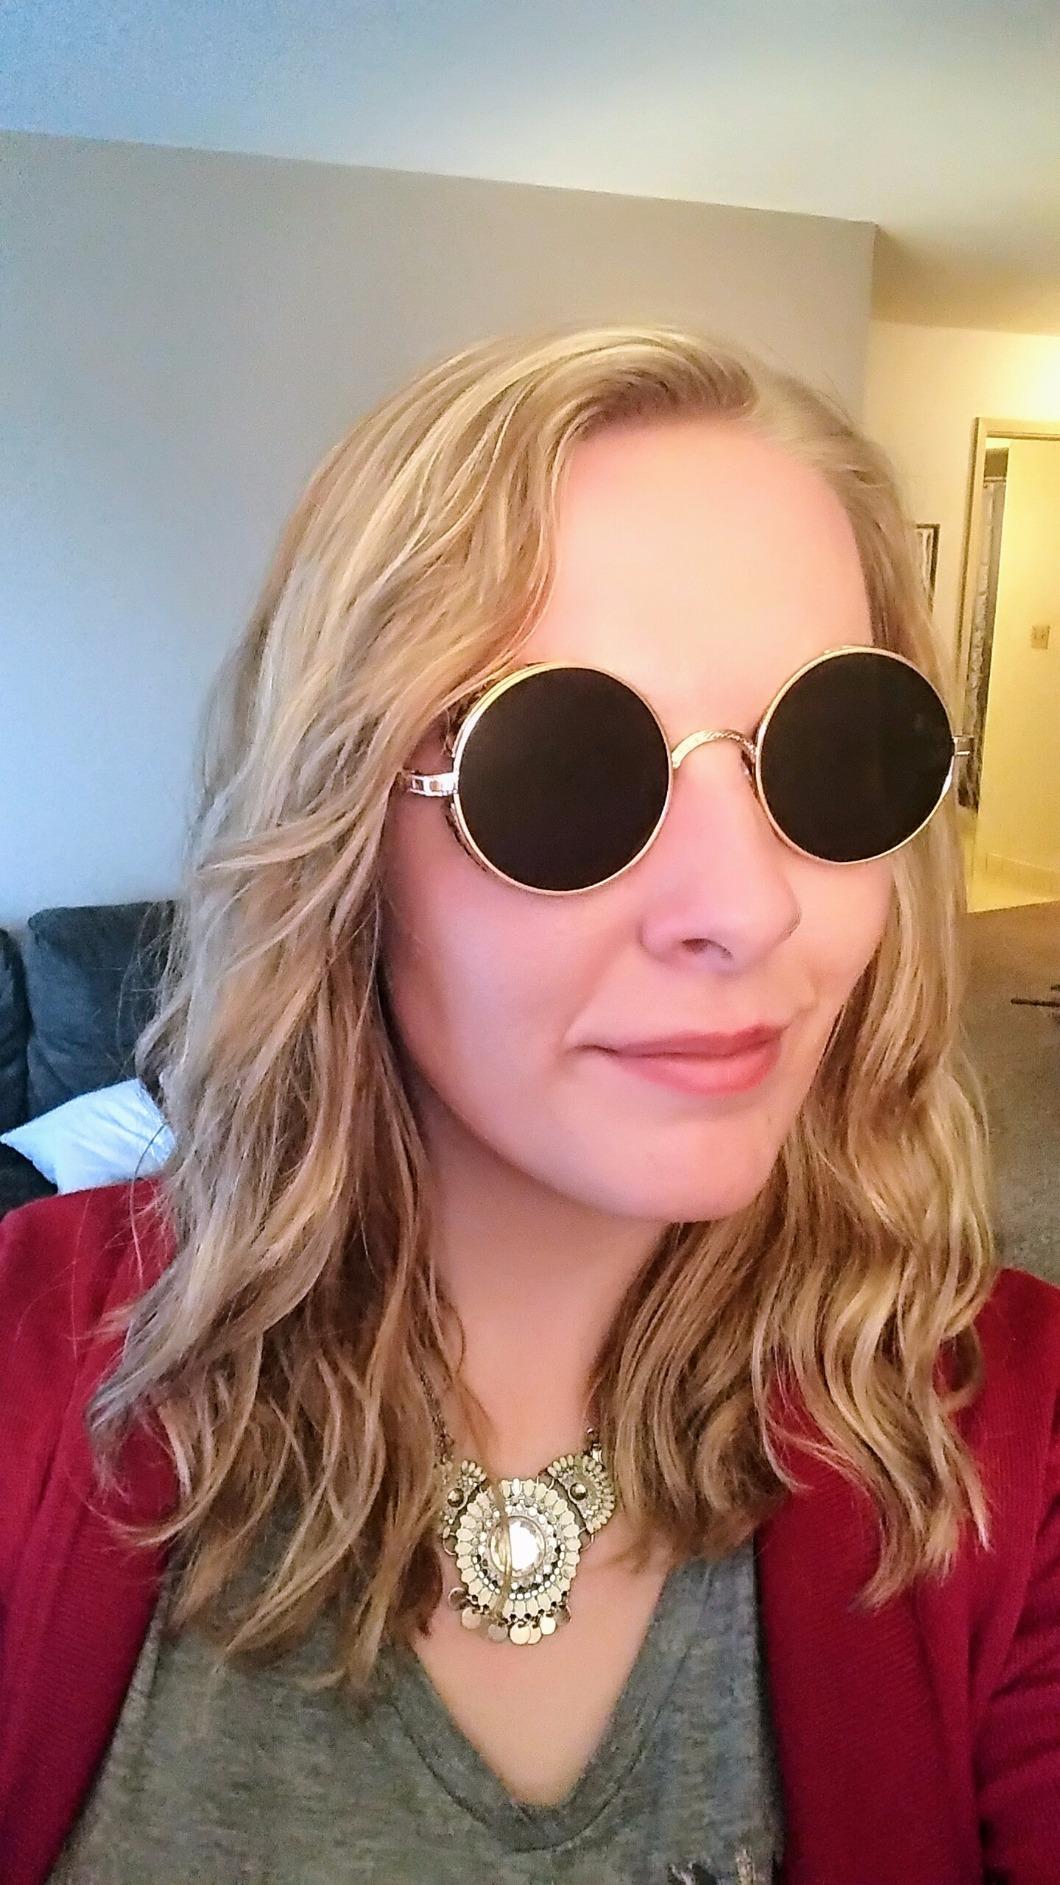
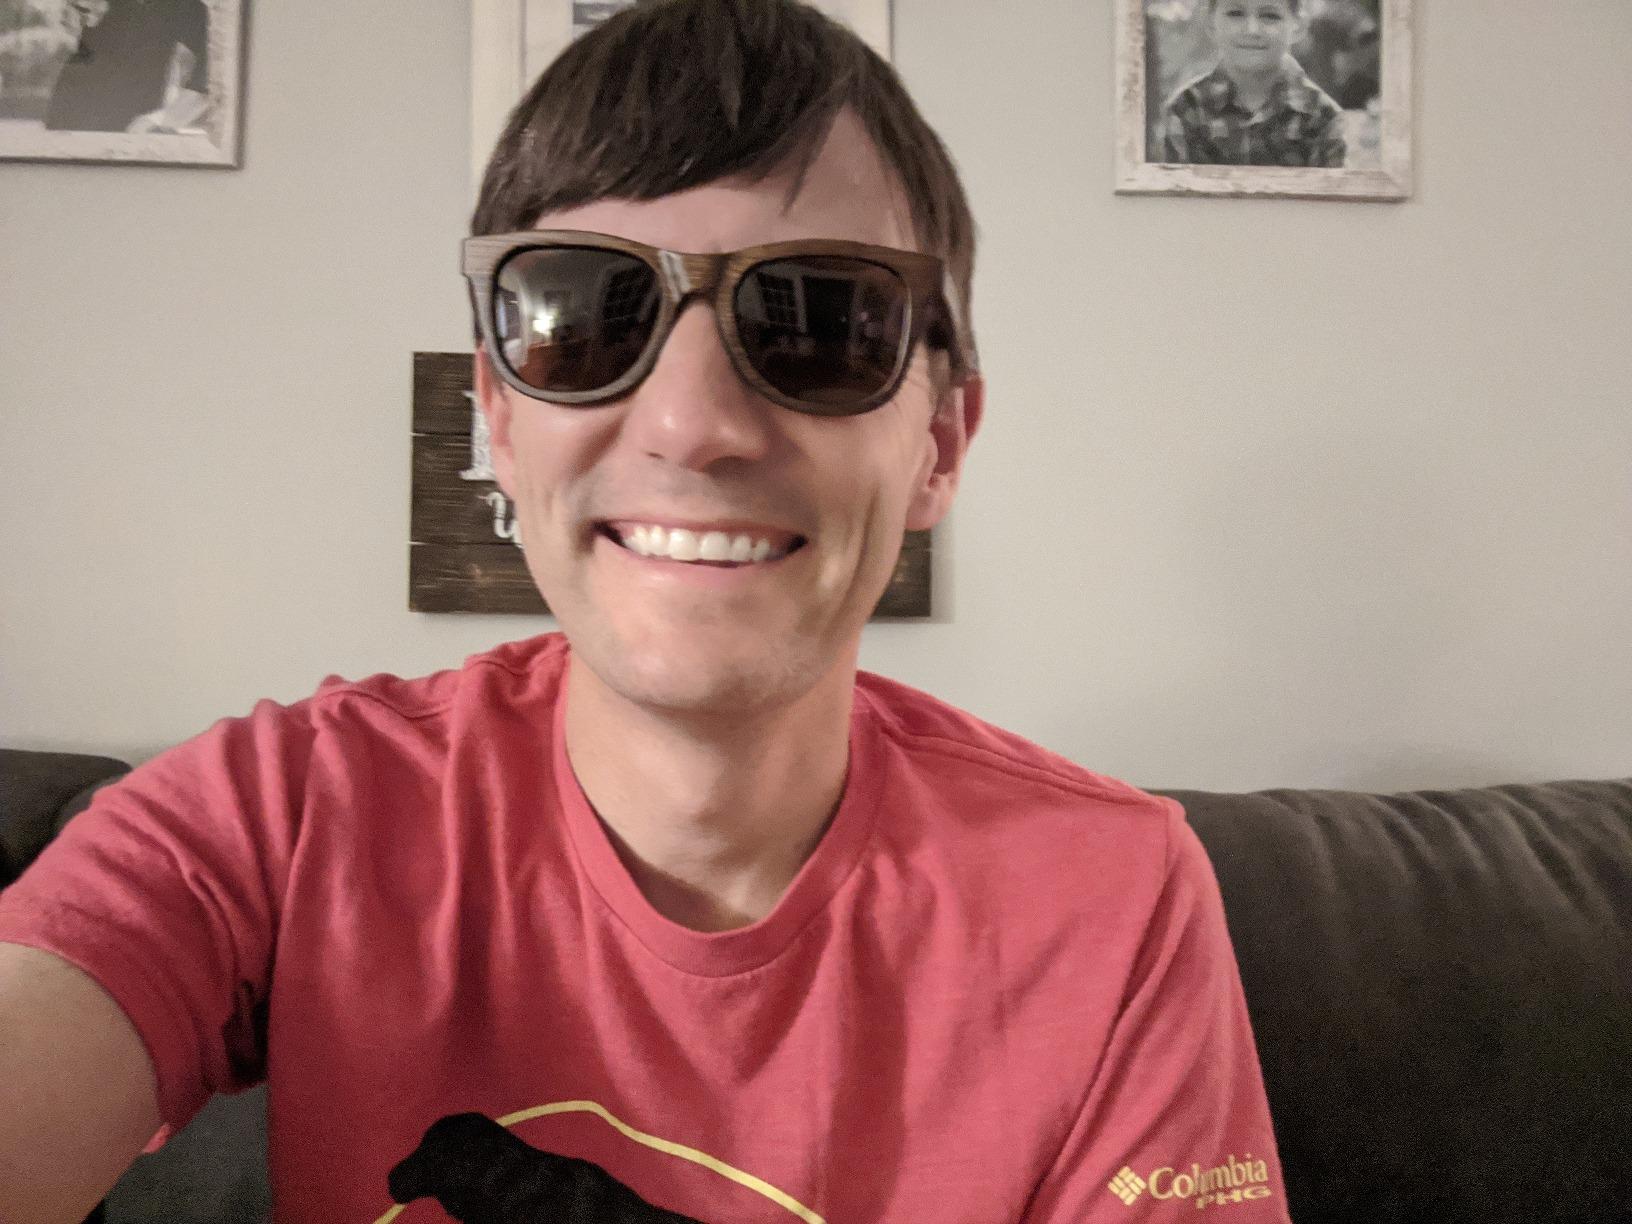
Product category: accessories_sunglasses
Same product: no